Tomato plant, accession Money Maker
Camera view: bottom (45 deg); turntable rotation: 120 degrees
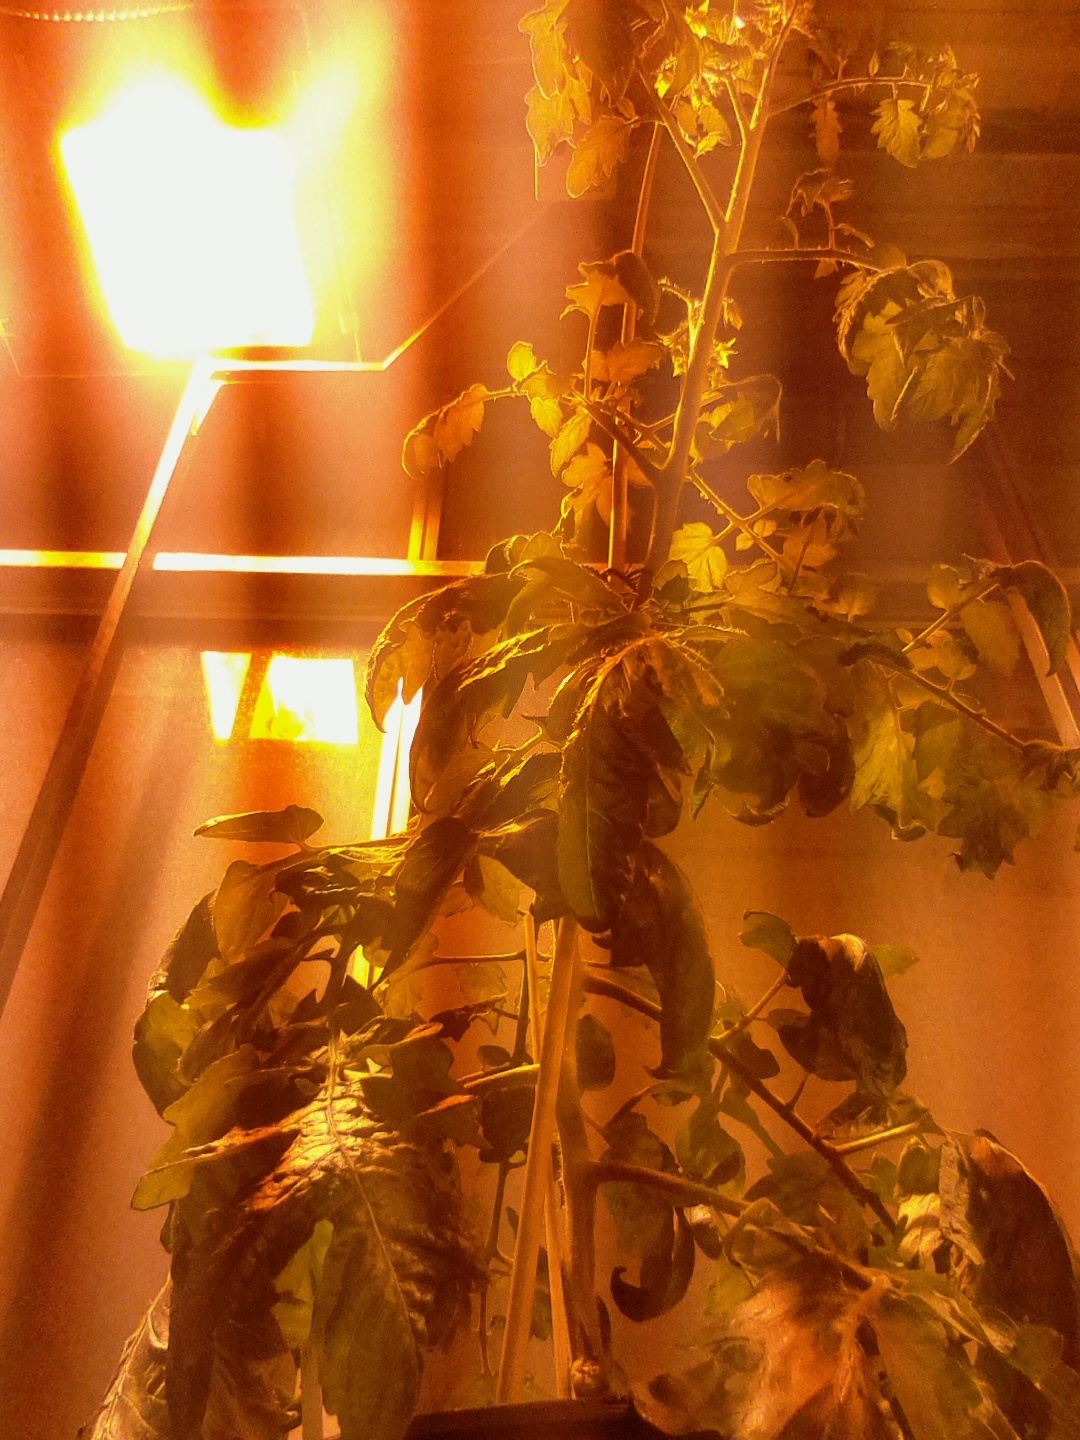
BBCH growth stage 67: Full flowering, 70%-80% of flowers open, more petals falling